The Catch II

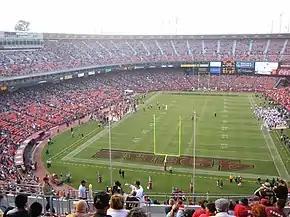
Photo of a full Candlestick Point

The Packers scored first, with Ryan Longwell converting a 23-yard field goal on a 10-play, 48-yard drive. The Packers recovered Terrell Owens at mid-field to kick-off the drive and take an early 3–0 lead. Later in the first quarter, the 49ers returned the favor, recovering Dorsey Levens' fumble on the Packers 19-yard line. After two rushes gained 18 yards, Steve Young threw a 1-yard pass to Greg Clark for the touchdown putting the 49ers up 7–3. The Packers then drove 62 yards on 9 plays, scoring touchdown on a 2-yard pass from Brett Favre to Antonio Freeman. Levens converted a short 4th down play for 22 yards to put the Packers in scoring position. San Francisco quickly tied the game 10–10 on a 34-yard Wade Richey field goal, after a short 8-play, 37-yard drive. Just before the end of the half, Levens capped off a 7-play, 83-yard drive with a 2-yard touchdown run to put the Packers up 17–10. The Packers gained 30 yards on 2, 15-yard penalties on the 49ers during the same play.